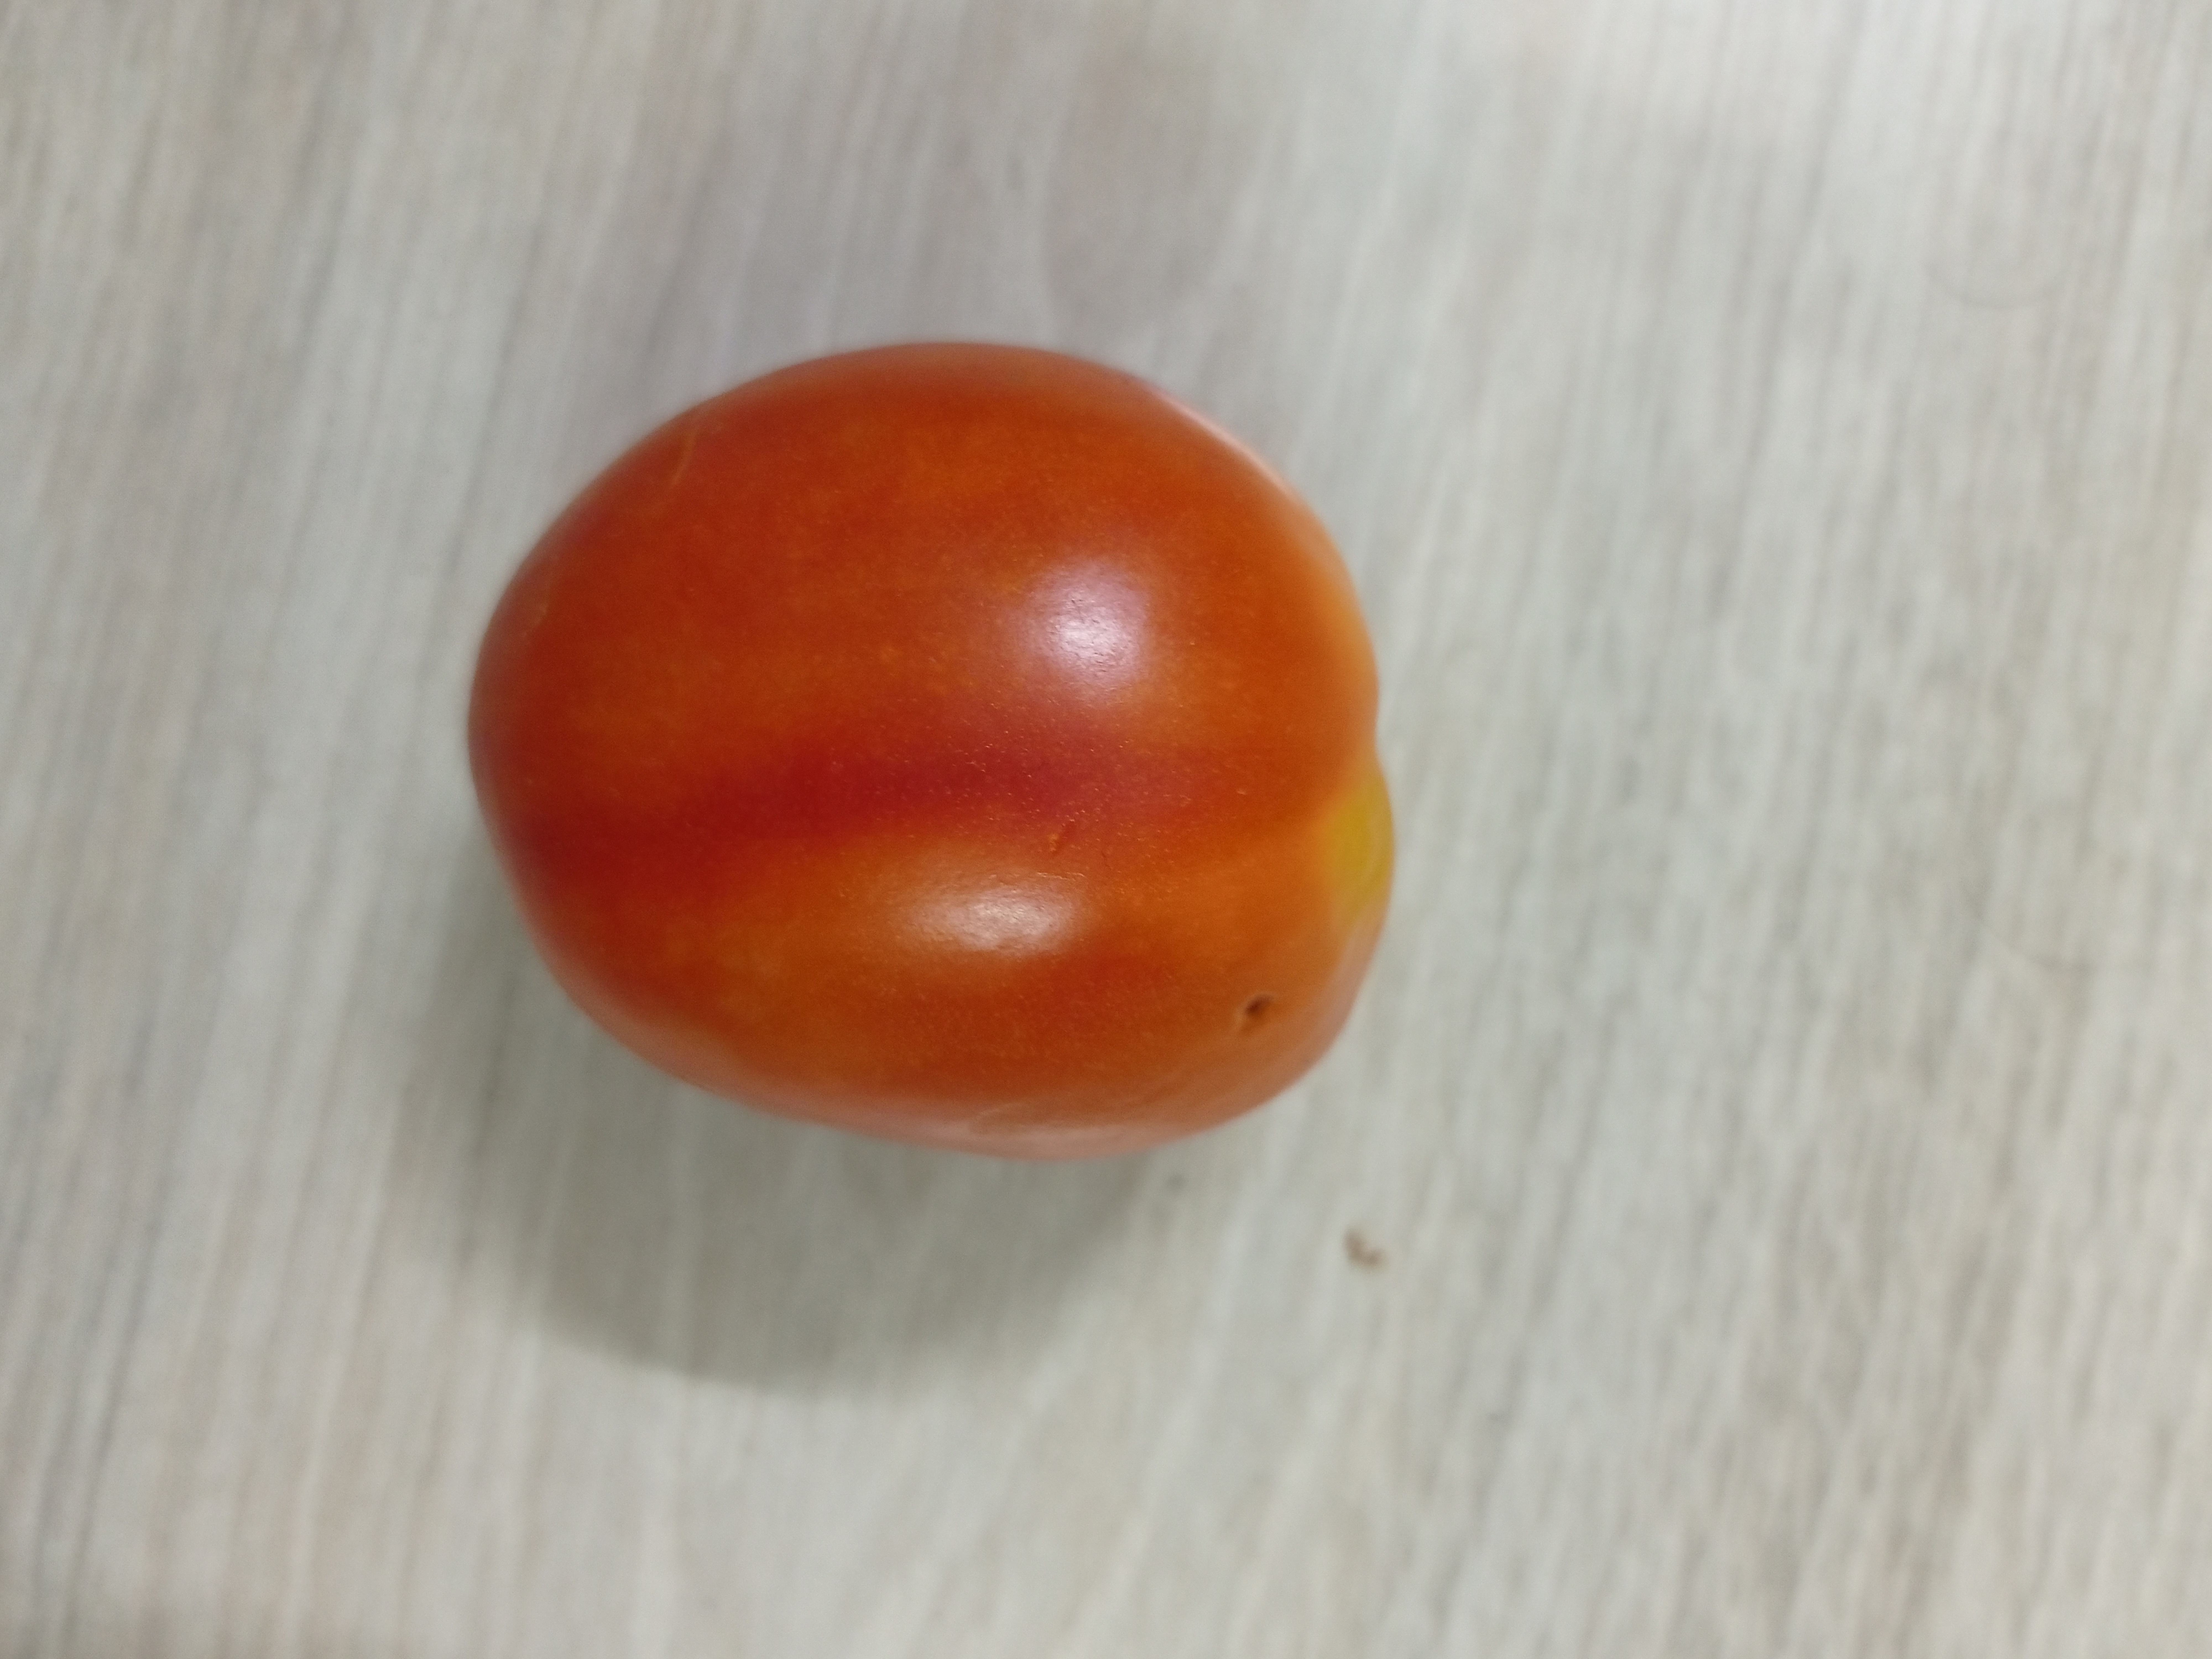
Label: Fresh